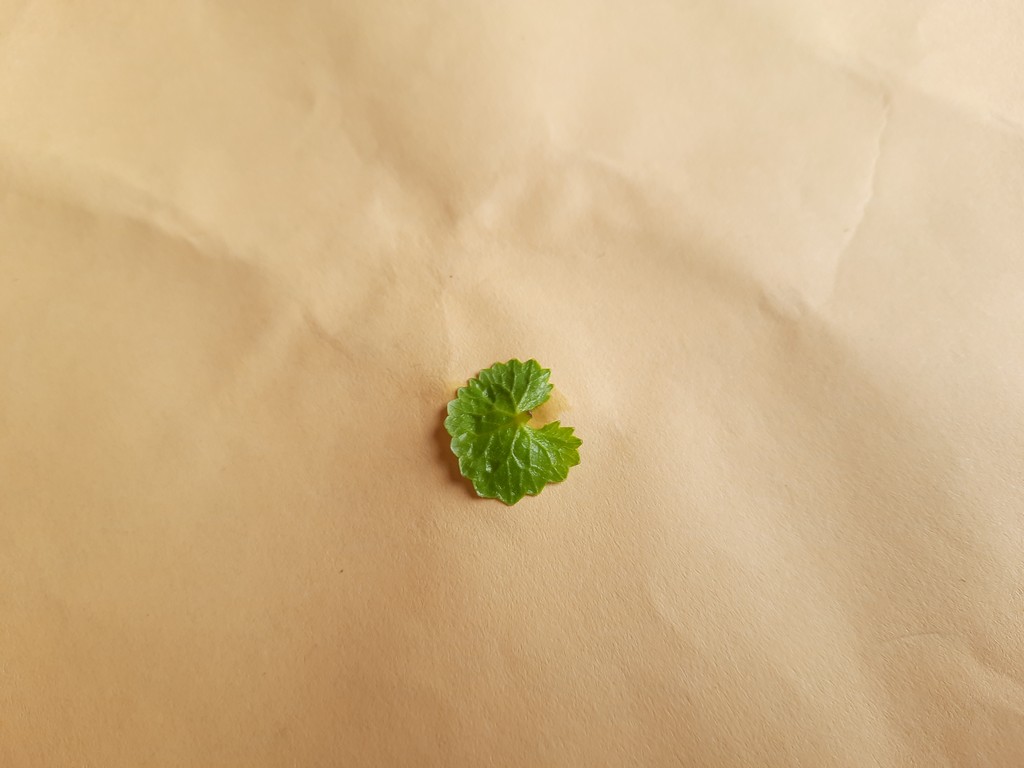
Label: Healthy